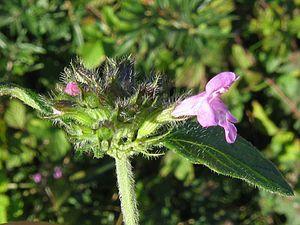
Clinopodium vulgare, le Clinopode commun, Sariette commune ou Grand Basilic, est une plante herbacée vivace de la famille des Lamiaceae et du genre Clinopodium.